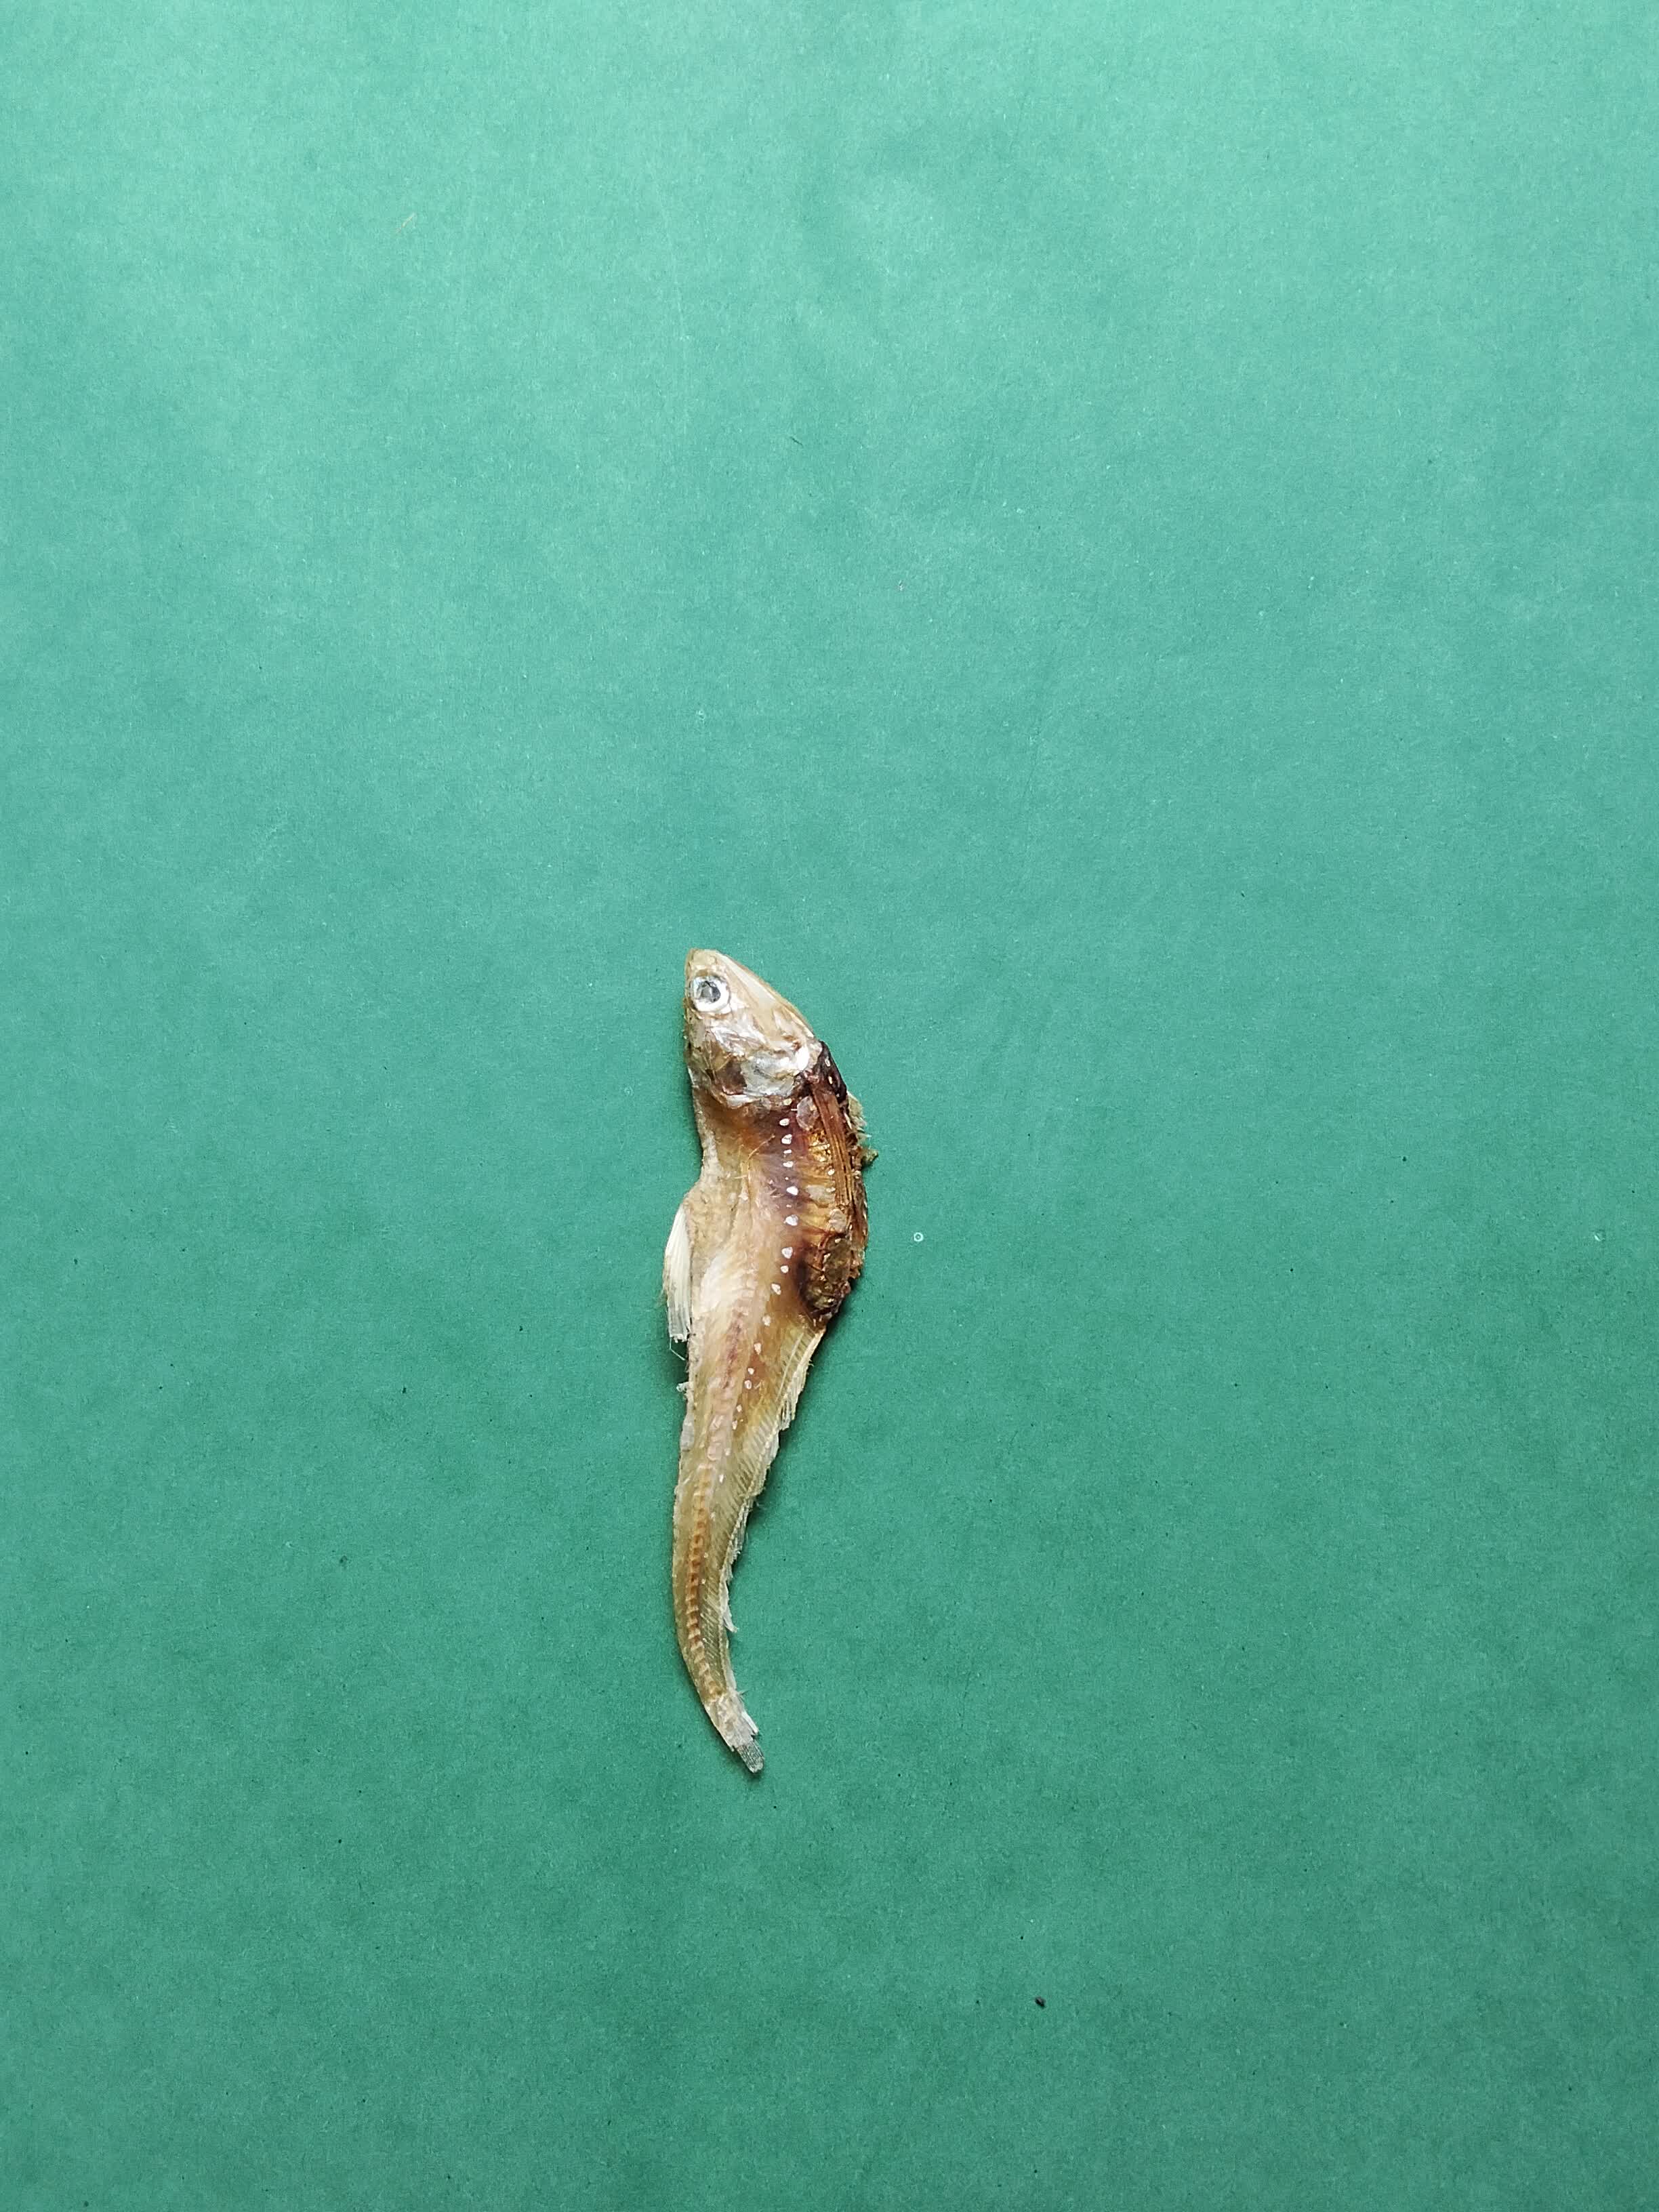
Species: Shundori